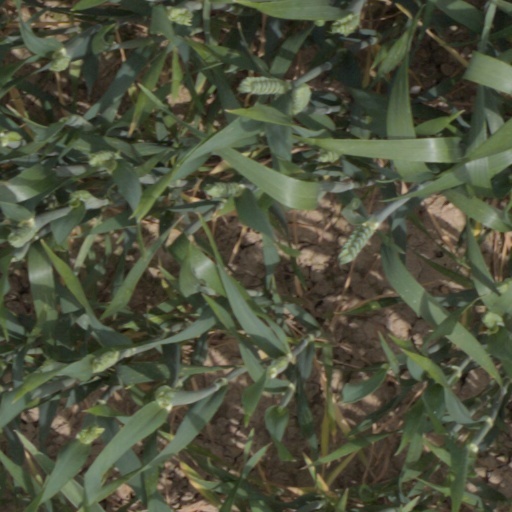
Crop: wheat